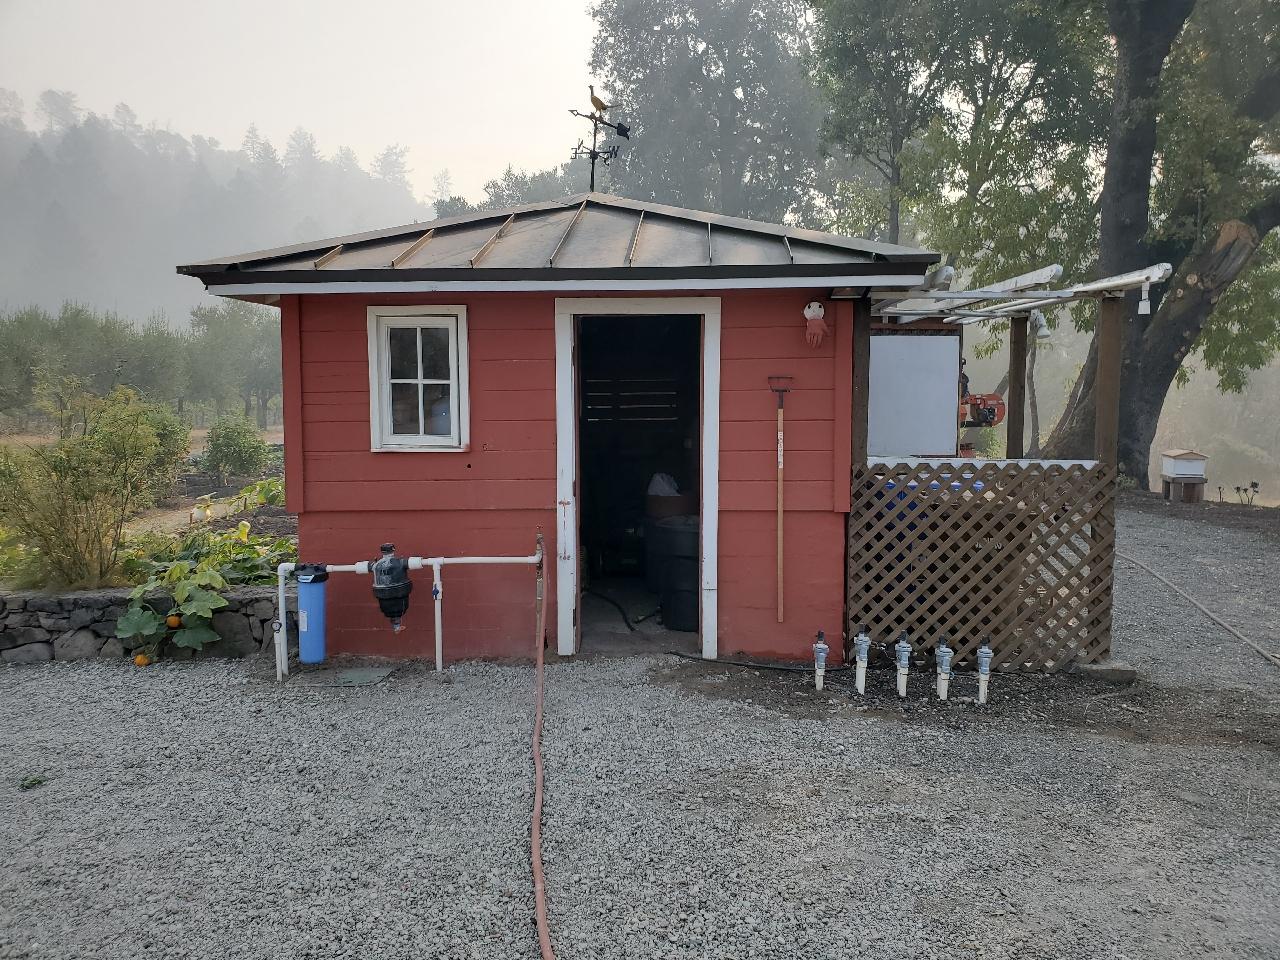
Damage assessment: no_damage